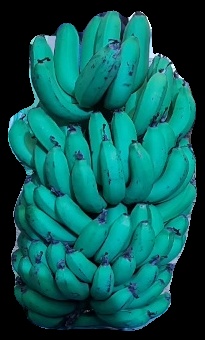
Variety: pachbale
Grade: grade2